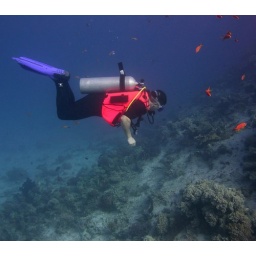
me in my bright orange BC. No buddy or boat is going to lose me!